Franz Konrad (SS officer)

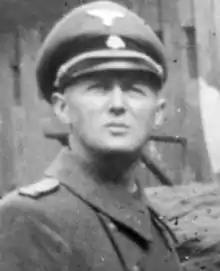
Franz Konrad during the Warsaw Ghetto uprising

Franz Konrad (1 March 1906, Liesing – 6 March 1952, Warsaw) was an Austrian mid-level commander in the SS of Nazi Germany who was an administrative official responsible for the "Werteerfassung" or "recording of valuables" in the Warsaw Ghetto. He earned the nickname "the King of the Warsaw Ghetto". In March 1952, Konrad was executed by hanging in Warsaw.